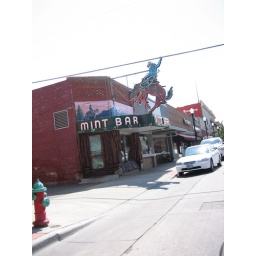
Awesome bar sign in Sheridan, Wyoming.